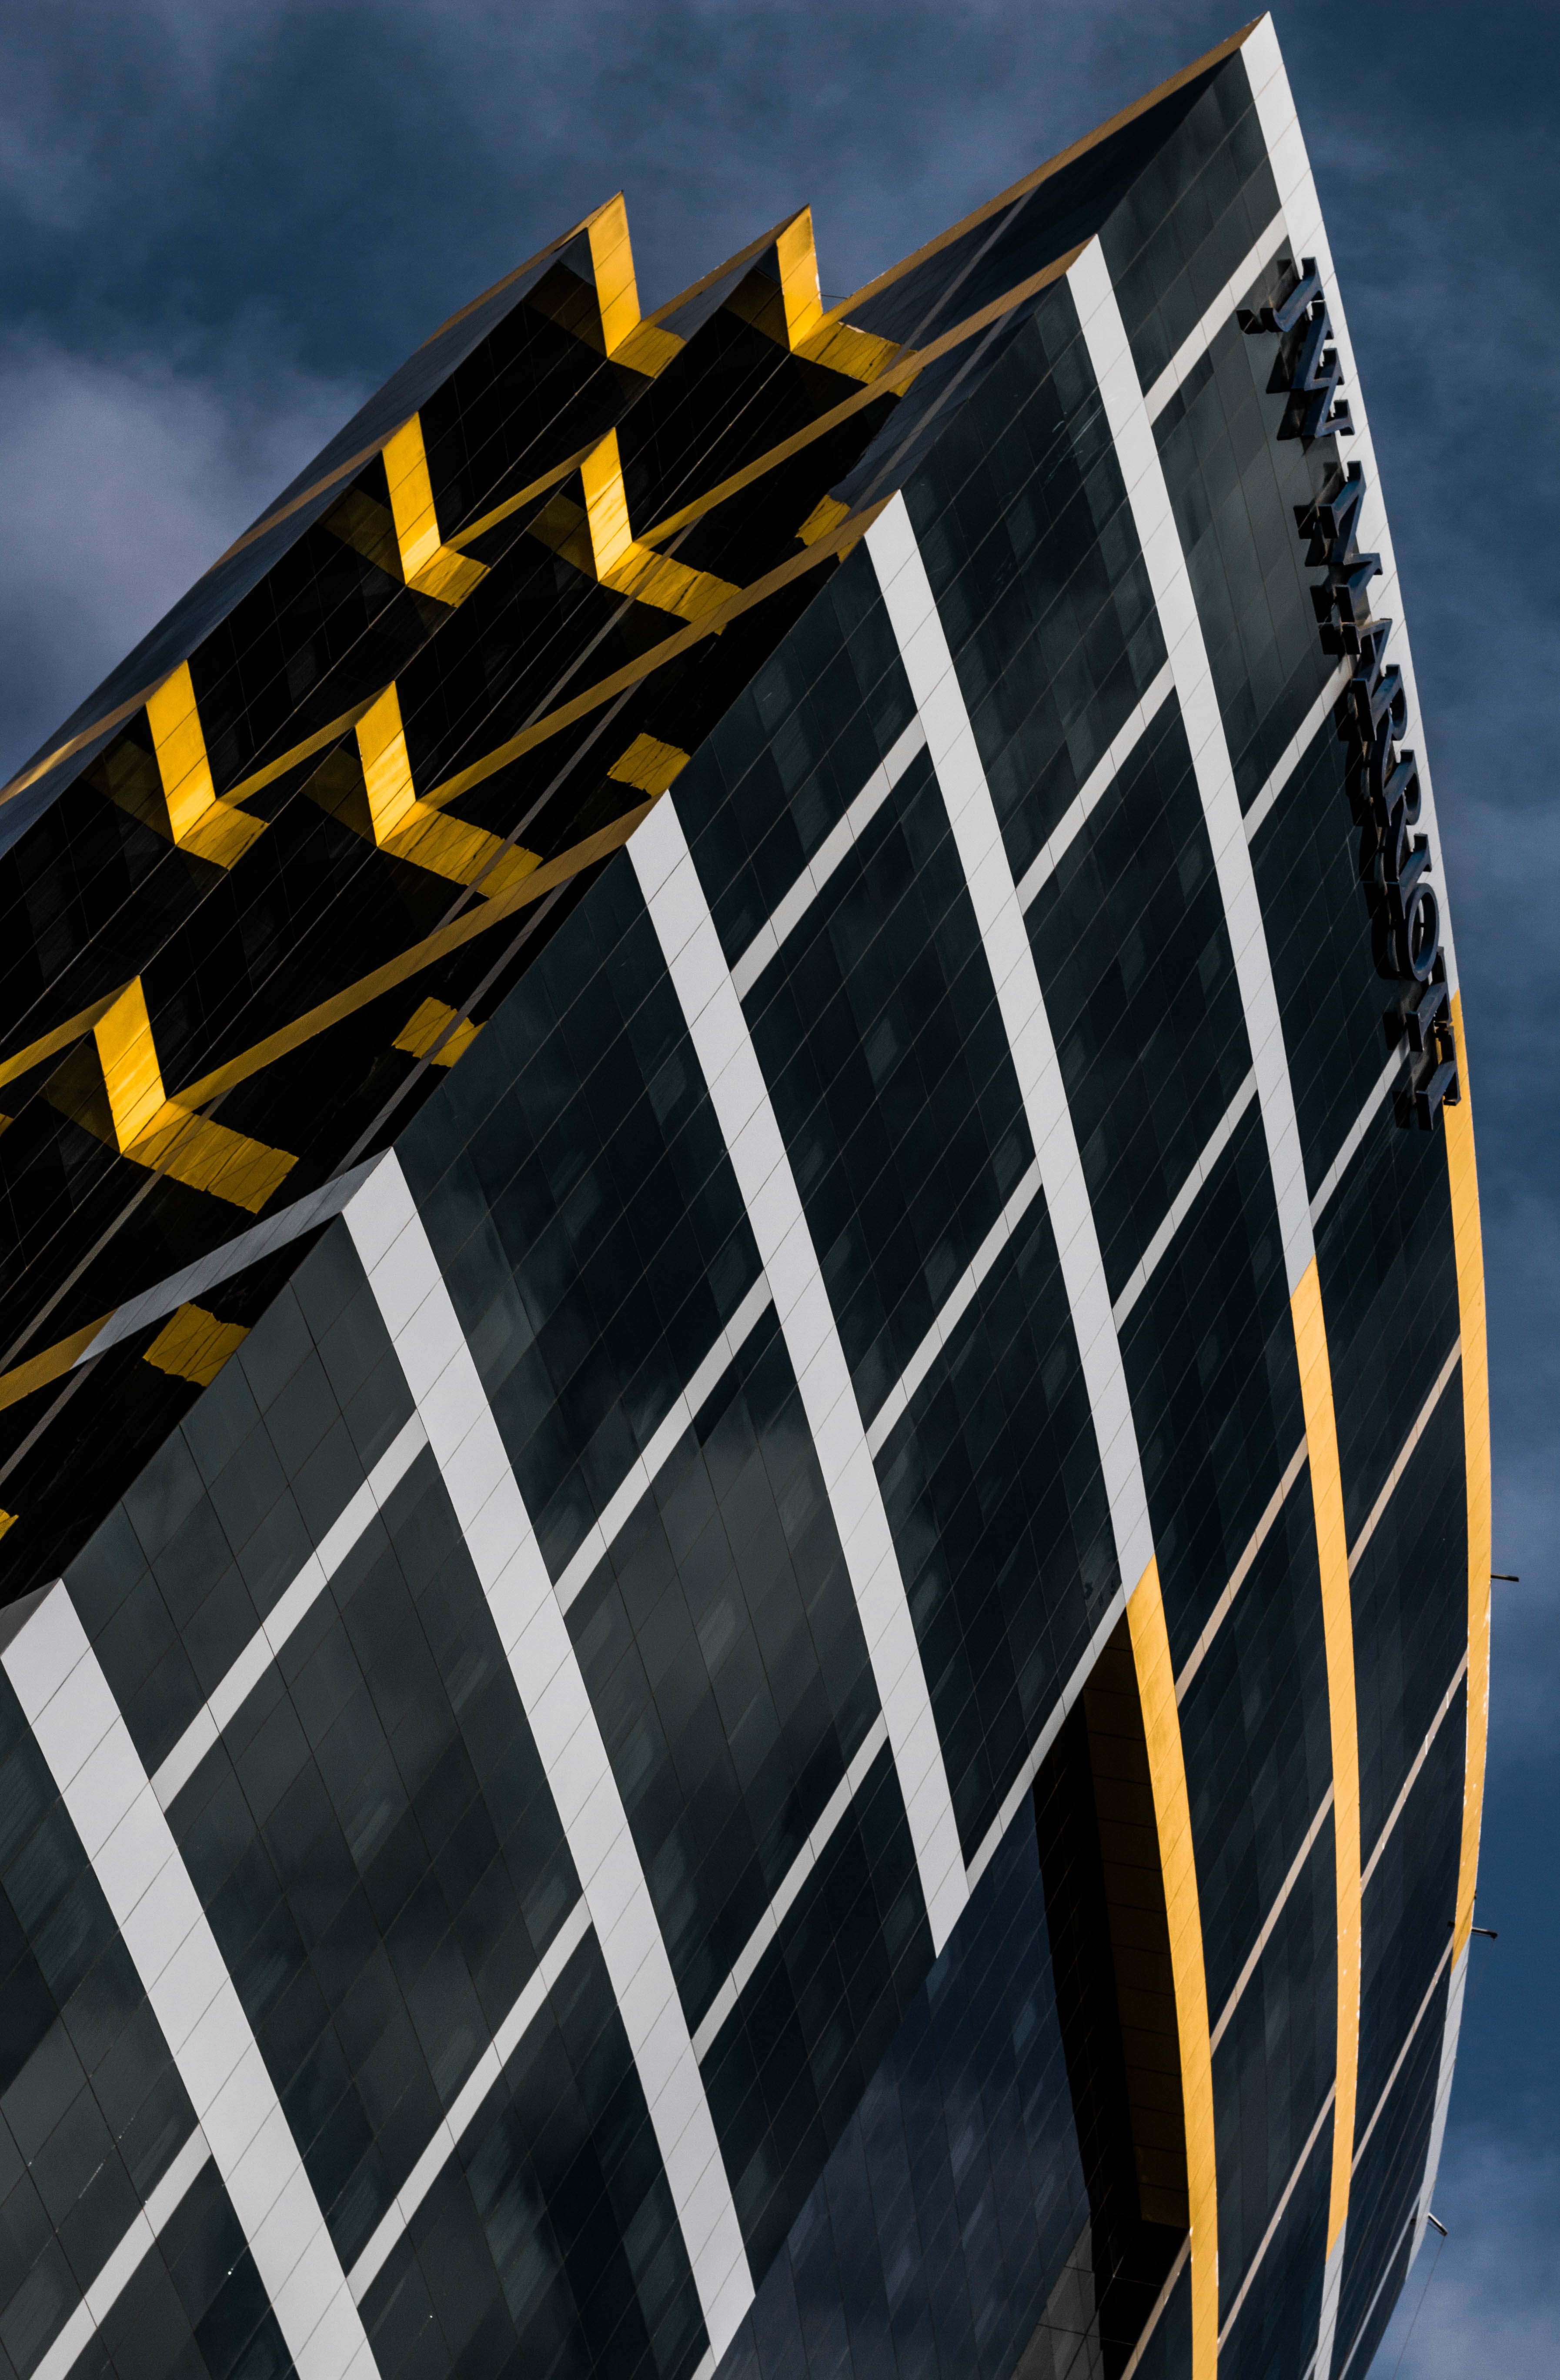
vehicle, design